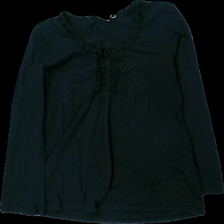
View: front
Type: Blouse
Category: Ladies
Brand: Kappahl
Colors: Black
Material: 100% bomull
Pattern: Embroidered
Cut: C-collar
Size: M
Season: All
Stains: Minor
Holes: Minor
Damage: hål
Damage location: top right
Damage 2: smuts fläckar
Damage 2 location: bottom center
Price range: <50
Recommended usage: Export
Description: tröja med broderi och pärlor